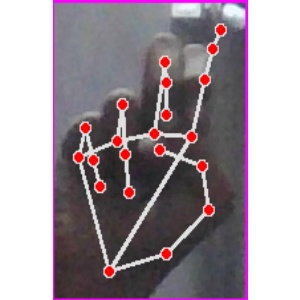
अक्षर: ह